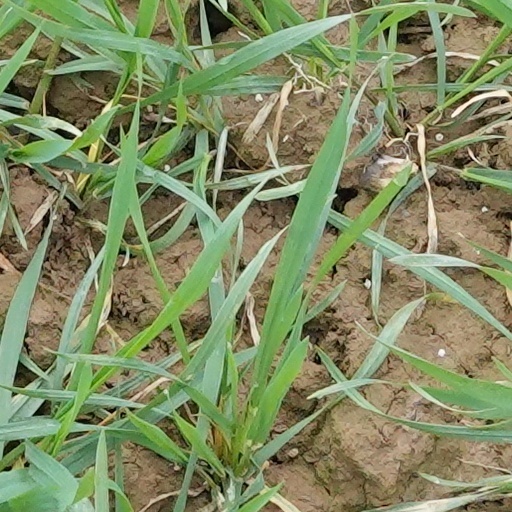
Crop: wheat